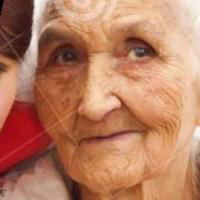
Age group: age 80 +